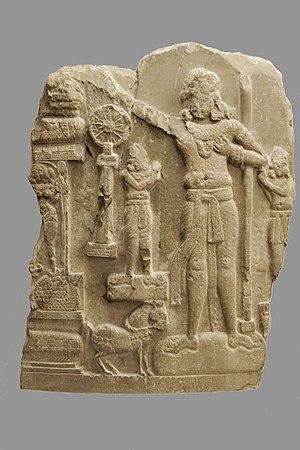
Le souverain universel ou çakravartin (peut-être une représentation du roi Ashoka)- Andhra Pradesh, Amaravati, école d'Amaravati fin du 1er siècle avant JC-1er siècle - plaque de revêtement de stupa en calcaire marmoréen - Musée Guimet
Amaravati, qu'on écrit également Amaravathi, est une petite ville sur les bords du fleuve Krishnâ dans l'État d'Andhra Pradesh, dans le sud-est de l'Inde. La ville porte le nom de l'une des anciennes capitales des Satavahana et a donné son nom au style des sculptures qu'on trouve dans cette région, ainsi qu'à la nouvelle capitale de l'Andhra Pradesh en construction.